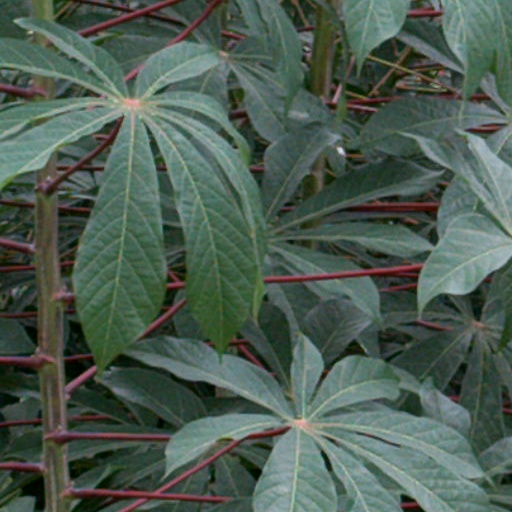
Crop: cassava